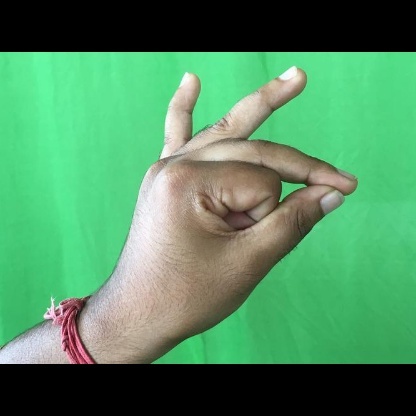
Mudra: Bramaram